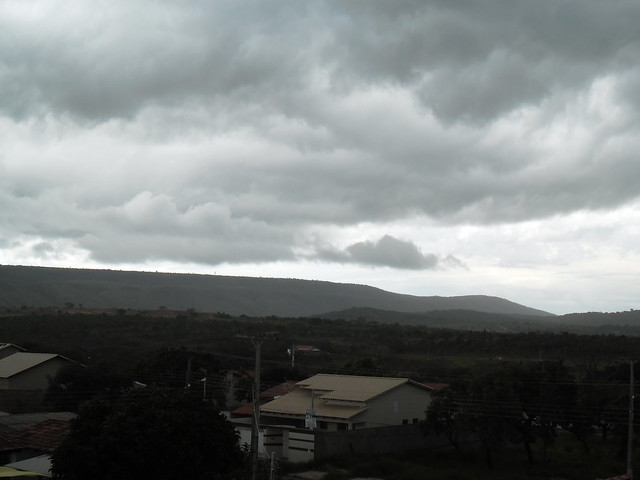
Fire: no
Smoke: no